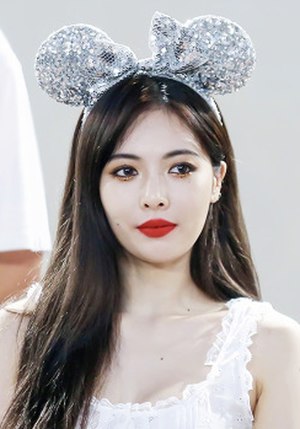
Hyuna
Kim Hyun-ah, bedre kendt som Hyuna er en sydkoreansk sanger, danser, sangskriver og model.